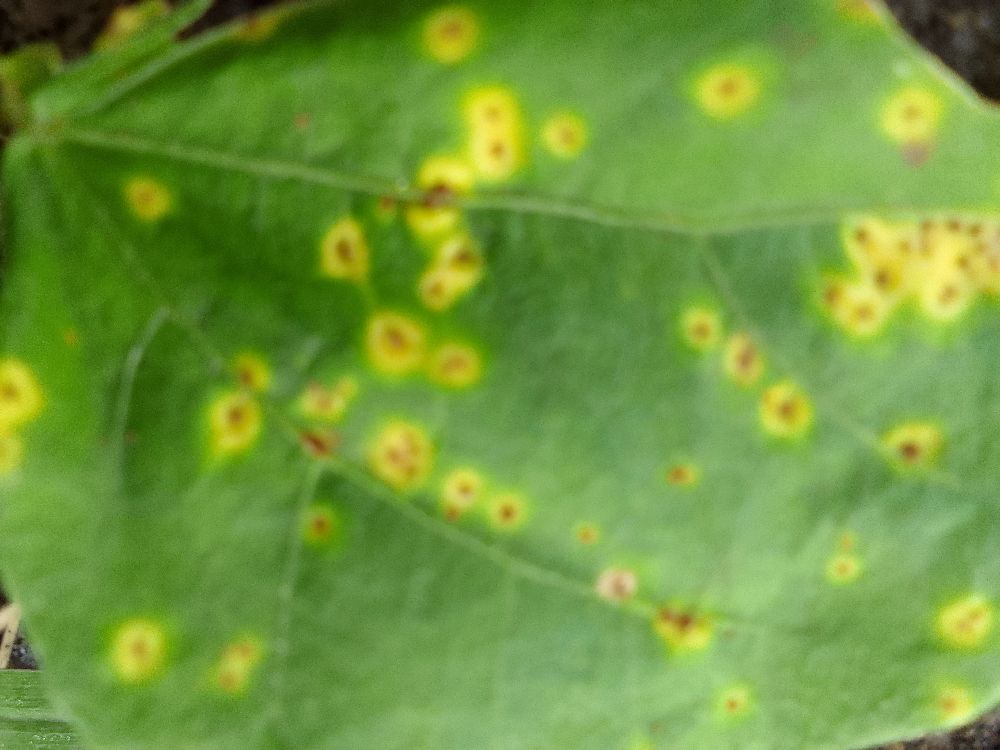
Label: rust